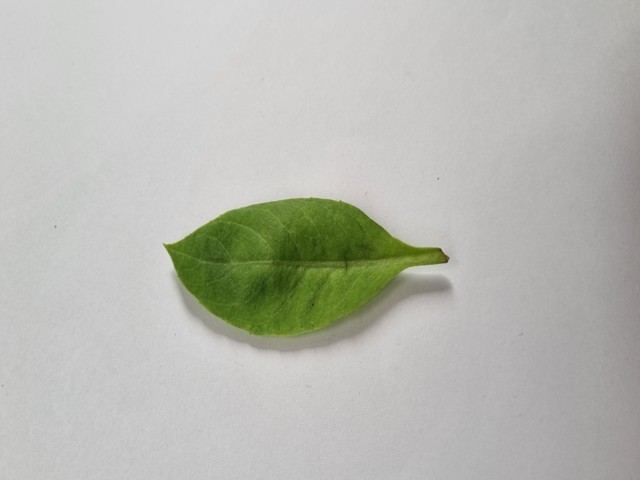
Plant: gainura